HMCS Shawinigan (K136)

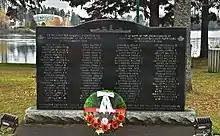
Monument in Shawinigan in memory of the crew of HMCS "Shawinigan"

Over the next three days searchers looked for survivors but could find only flotsam and, eventually, six bodies. "Shawinigan" had been torpedoed by the during the night of 24 November in the Cabot Strait. All 90 crew members were lost including seven officers and 83 ratings including able seaman Dudley "Red" Garrett, a former Toronto Maple Leafs hockey player. The Canadian public didn't learn about the loss until almost two weeks later, when on 7 December 1944, Angus L. Macdonald, the minister of defence for naval services, told the press. At the time, "Shawinigan" was the ninth Canadian corvette to be sunk and the 19th warship lost overall.